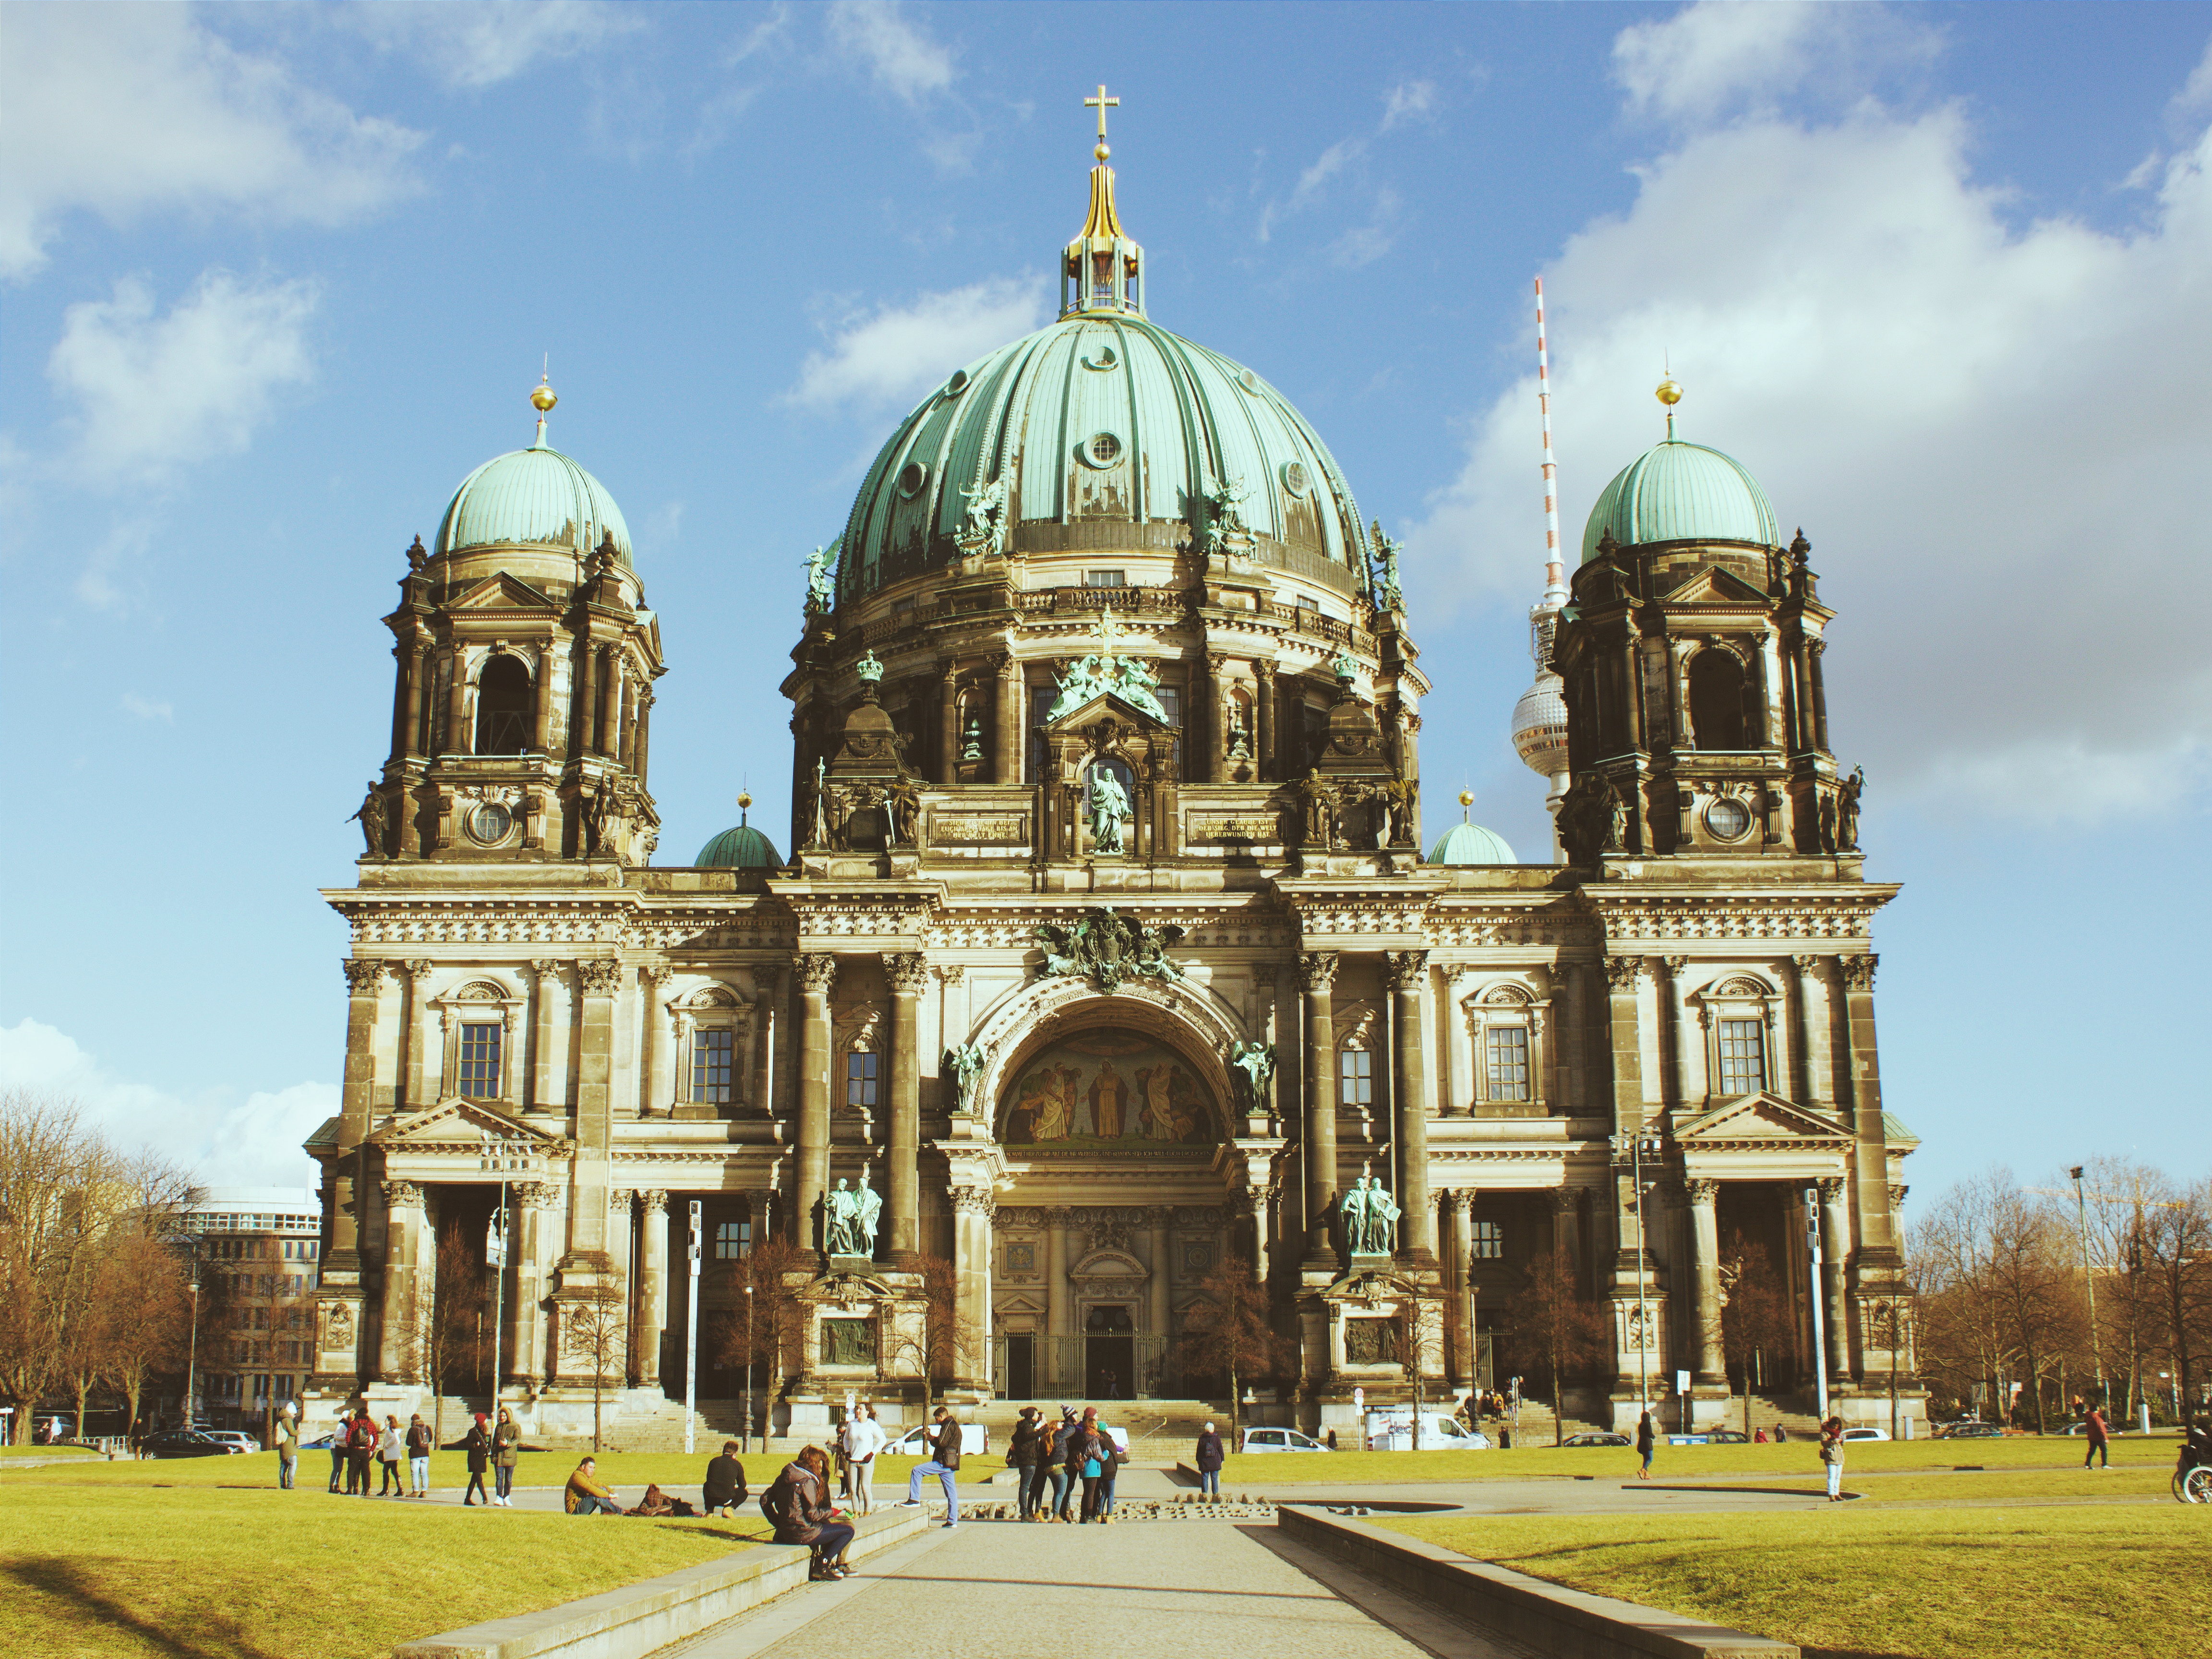
architecture, town, building, old, europe, religion, landmark, church, cathedral, historic, tourism, place of worship, monastery, germany, berlin, culture, european, famous, parish, historical, german, basilica, dome, destination, berlin cathedral, historic site, byzantine architecture, berliner dom